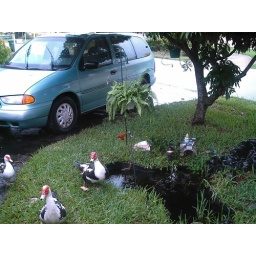
duck pond under the lychee tree